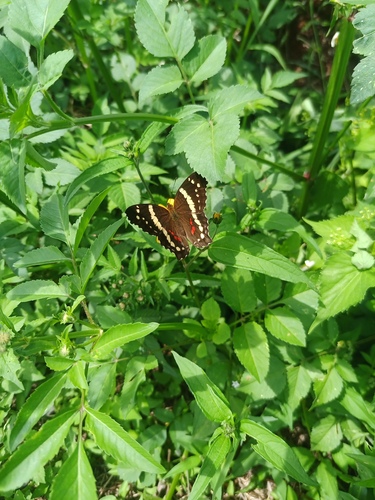
Scientific name: Anartia fatima
Common name: Banded peacock
Family: Nymphalidae
Order: Lepidoptera
Pollinator type: Primary pollinator
Habitat: Open areas and gardens
Geographic range: South America
Conservation status: Least Concern